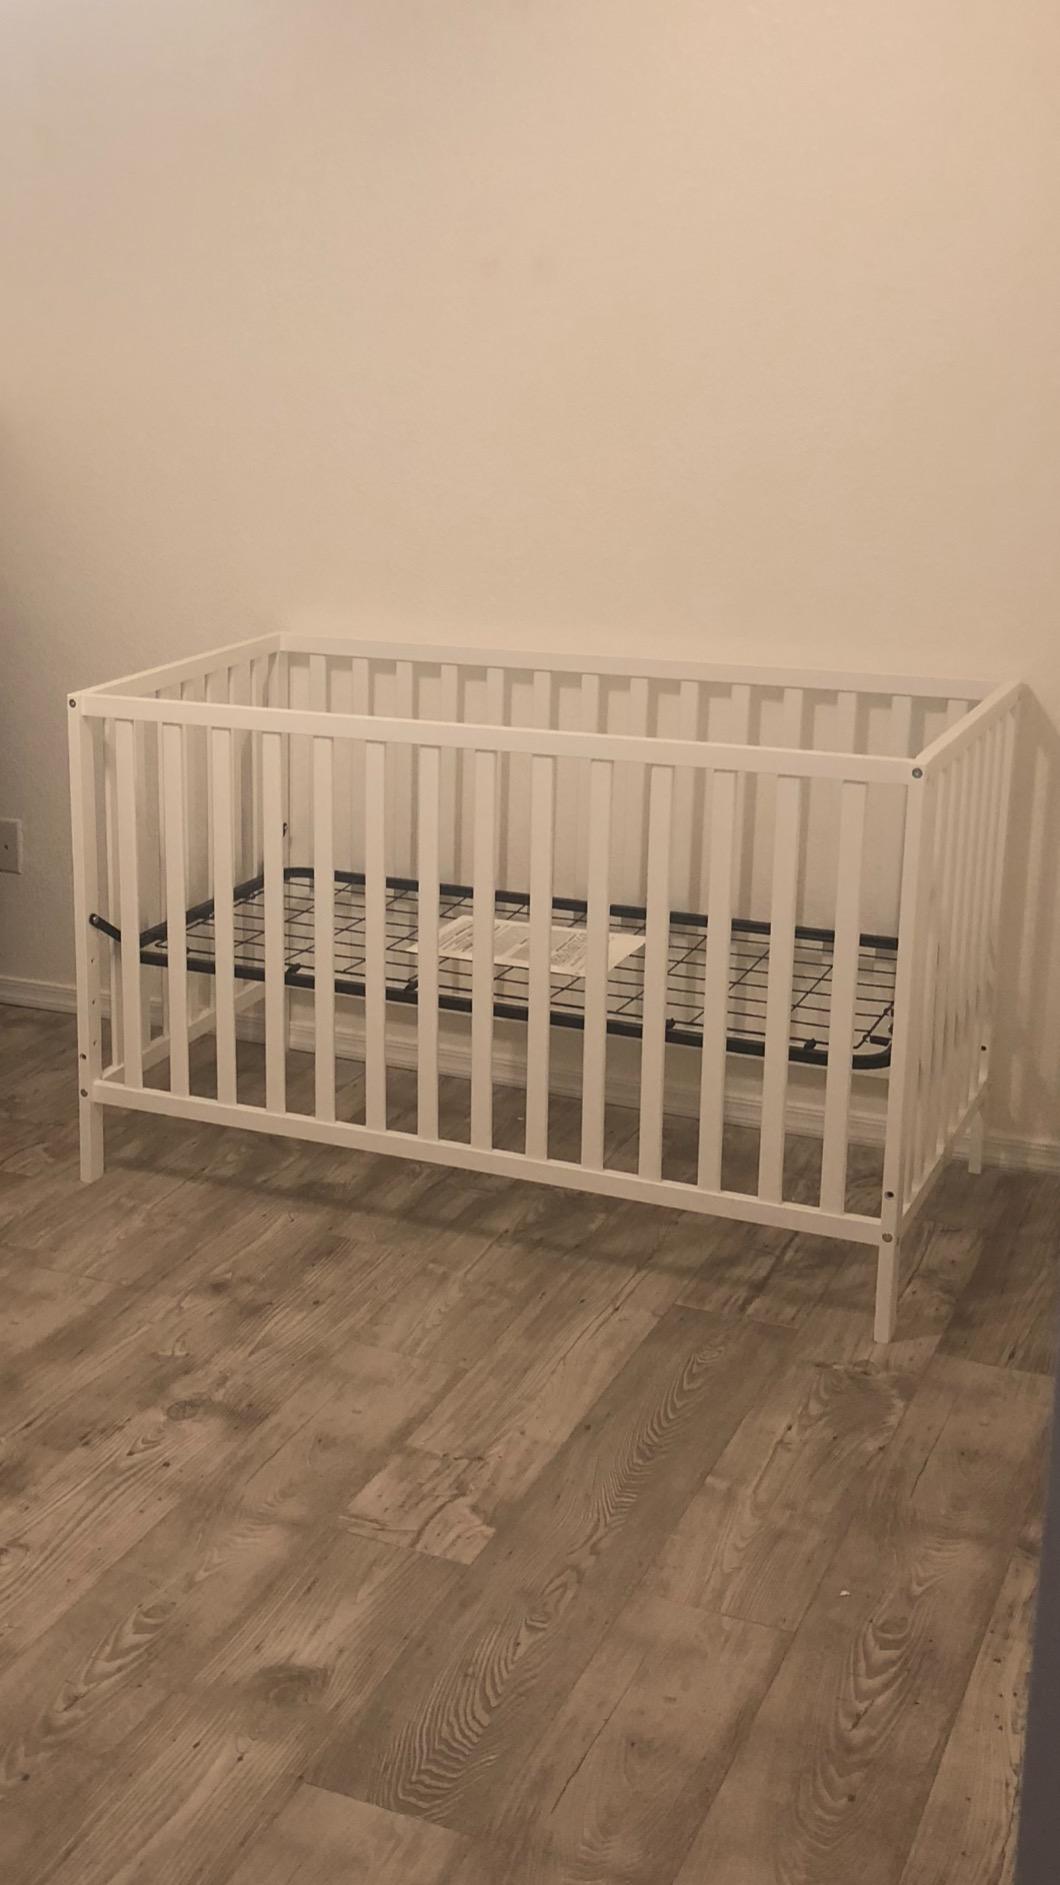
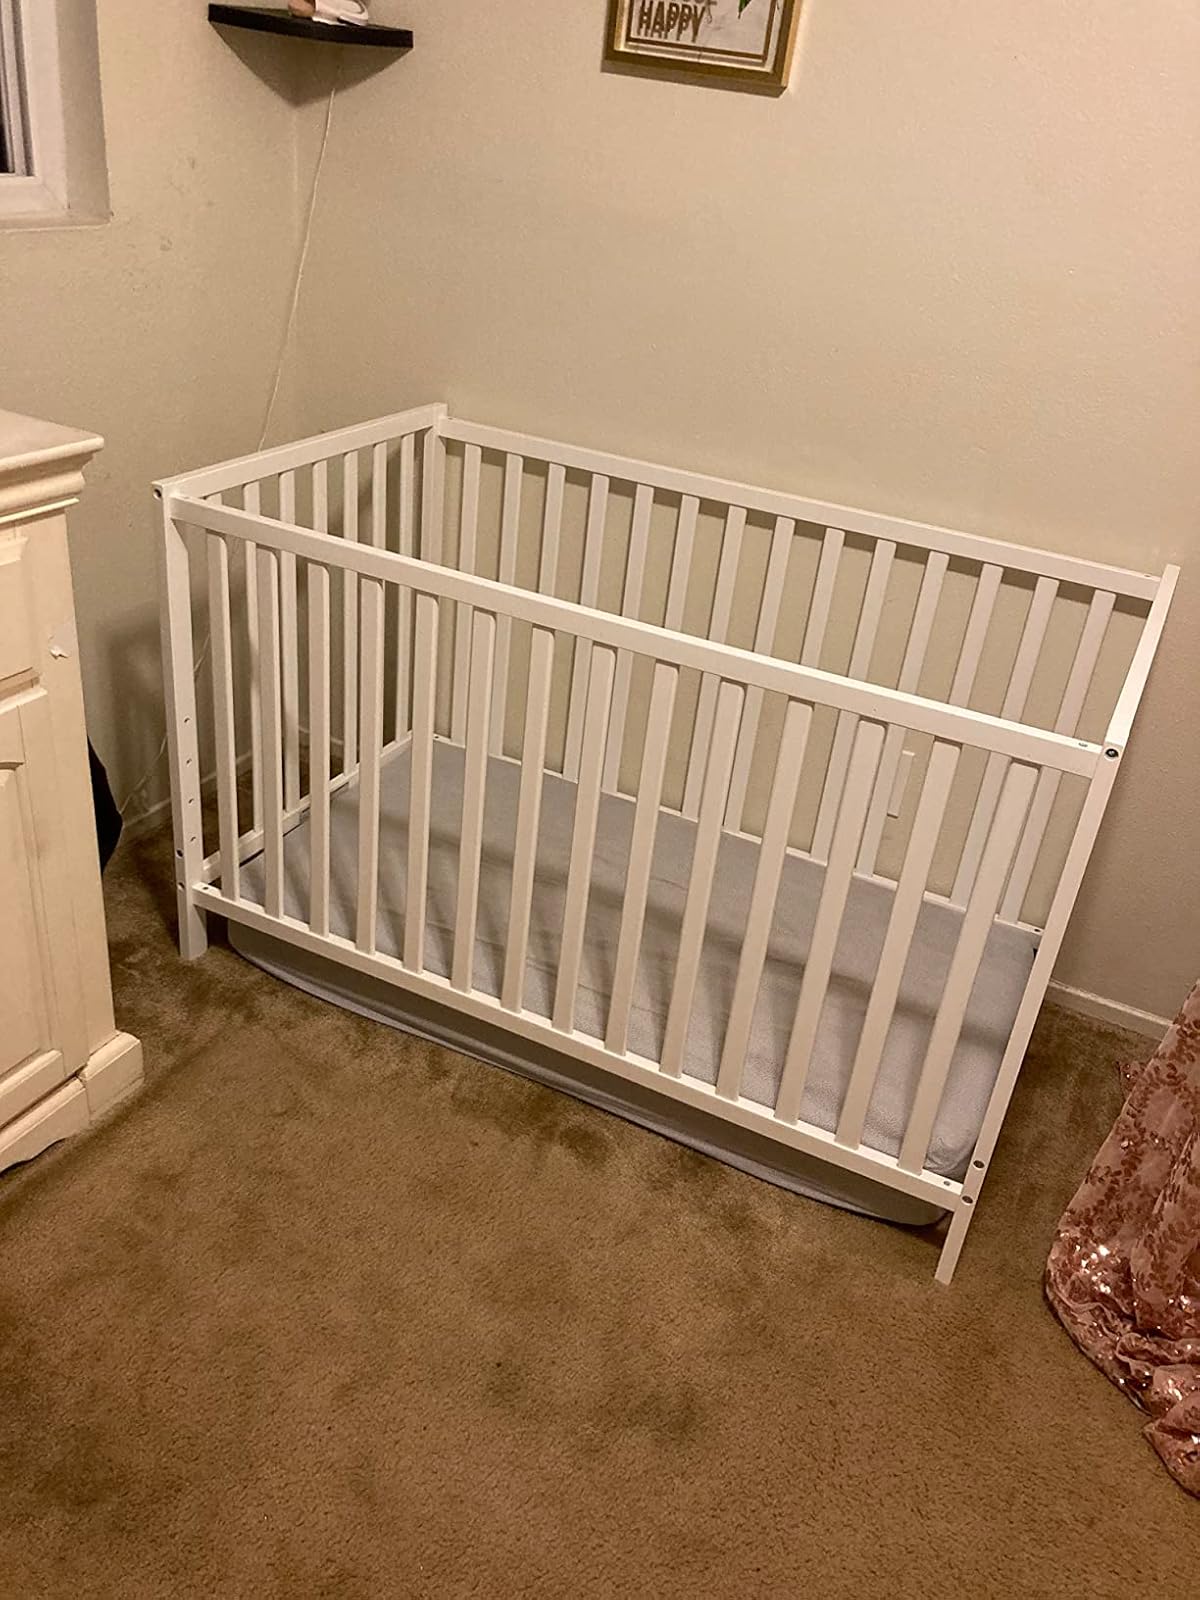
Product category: products_crib
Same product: yes